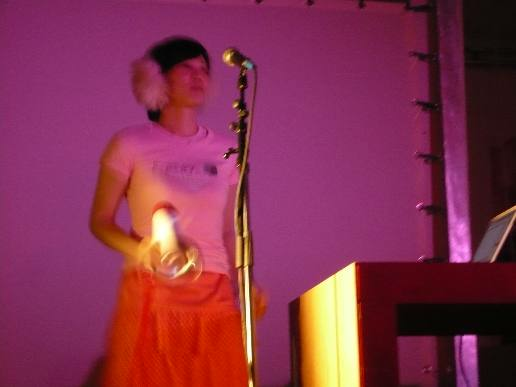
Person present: Yes